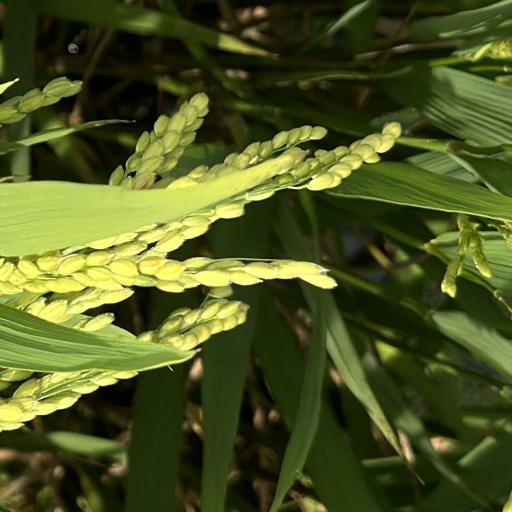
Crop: rice